WOWI

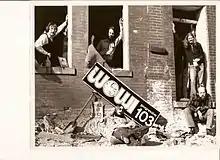
Several WOWI airstaff in the early 1970s. From left to right: Bruce Garraway, Randy Spiers, Larry Dinger, Larry Allen and Dave Nichols

The good music era came to an end in 1970 when the Brinsfield Broadcasting Company, owned by J. Stewart Brinsfield Sr. and Jr., acquired WRVC for $80,000. The call letters were changed to WOWI-FM on May 21, 1970; the FM suffix was dropped on March 11, 1971. While the station originally ran an automated "Solid Gold Rock and Roll" format, it flipped to progressive rock on May 15, 1971. Additionally, the station raised its power to 18,500 watts in two stages in 1971, then to 50,000 watts in 1973.